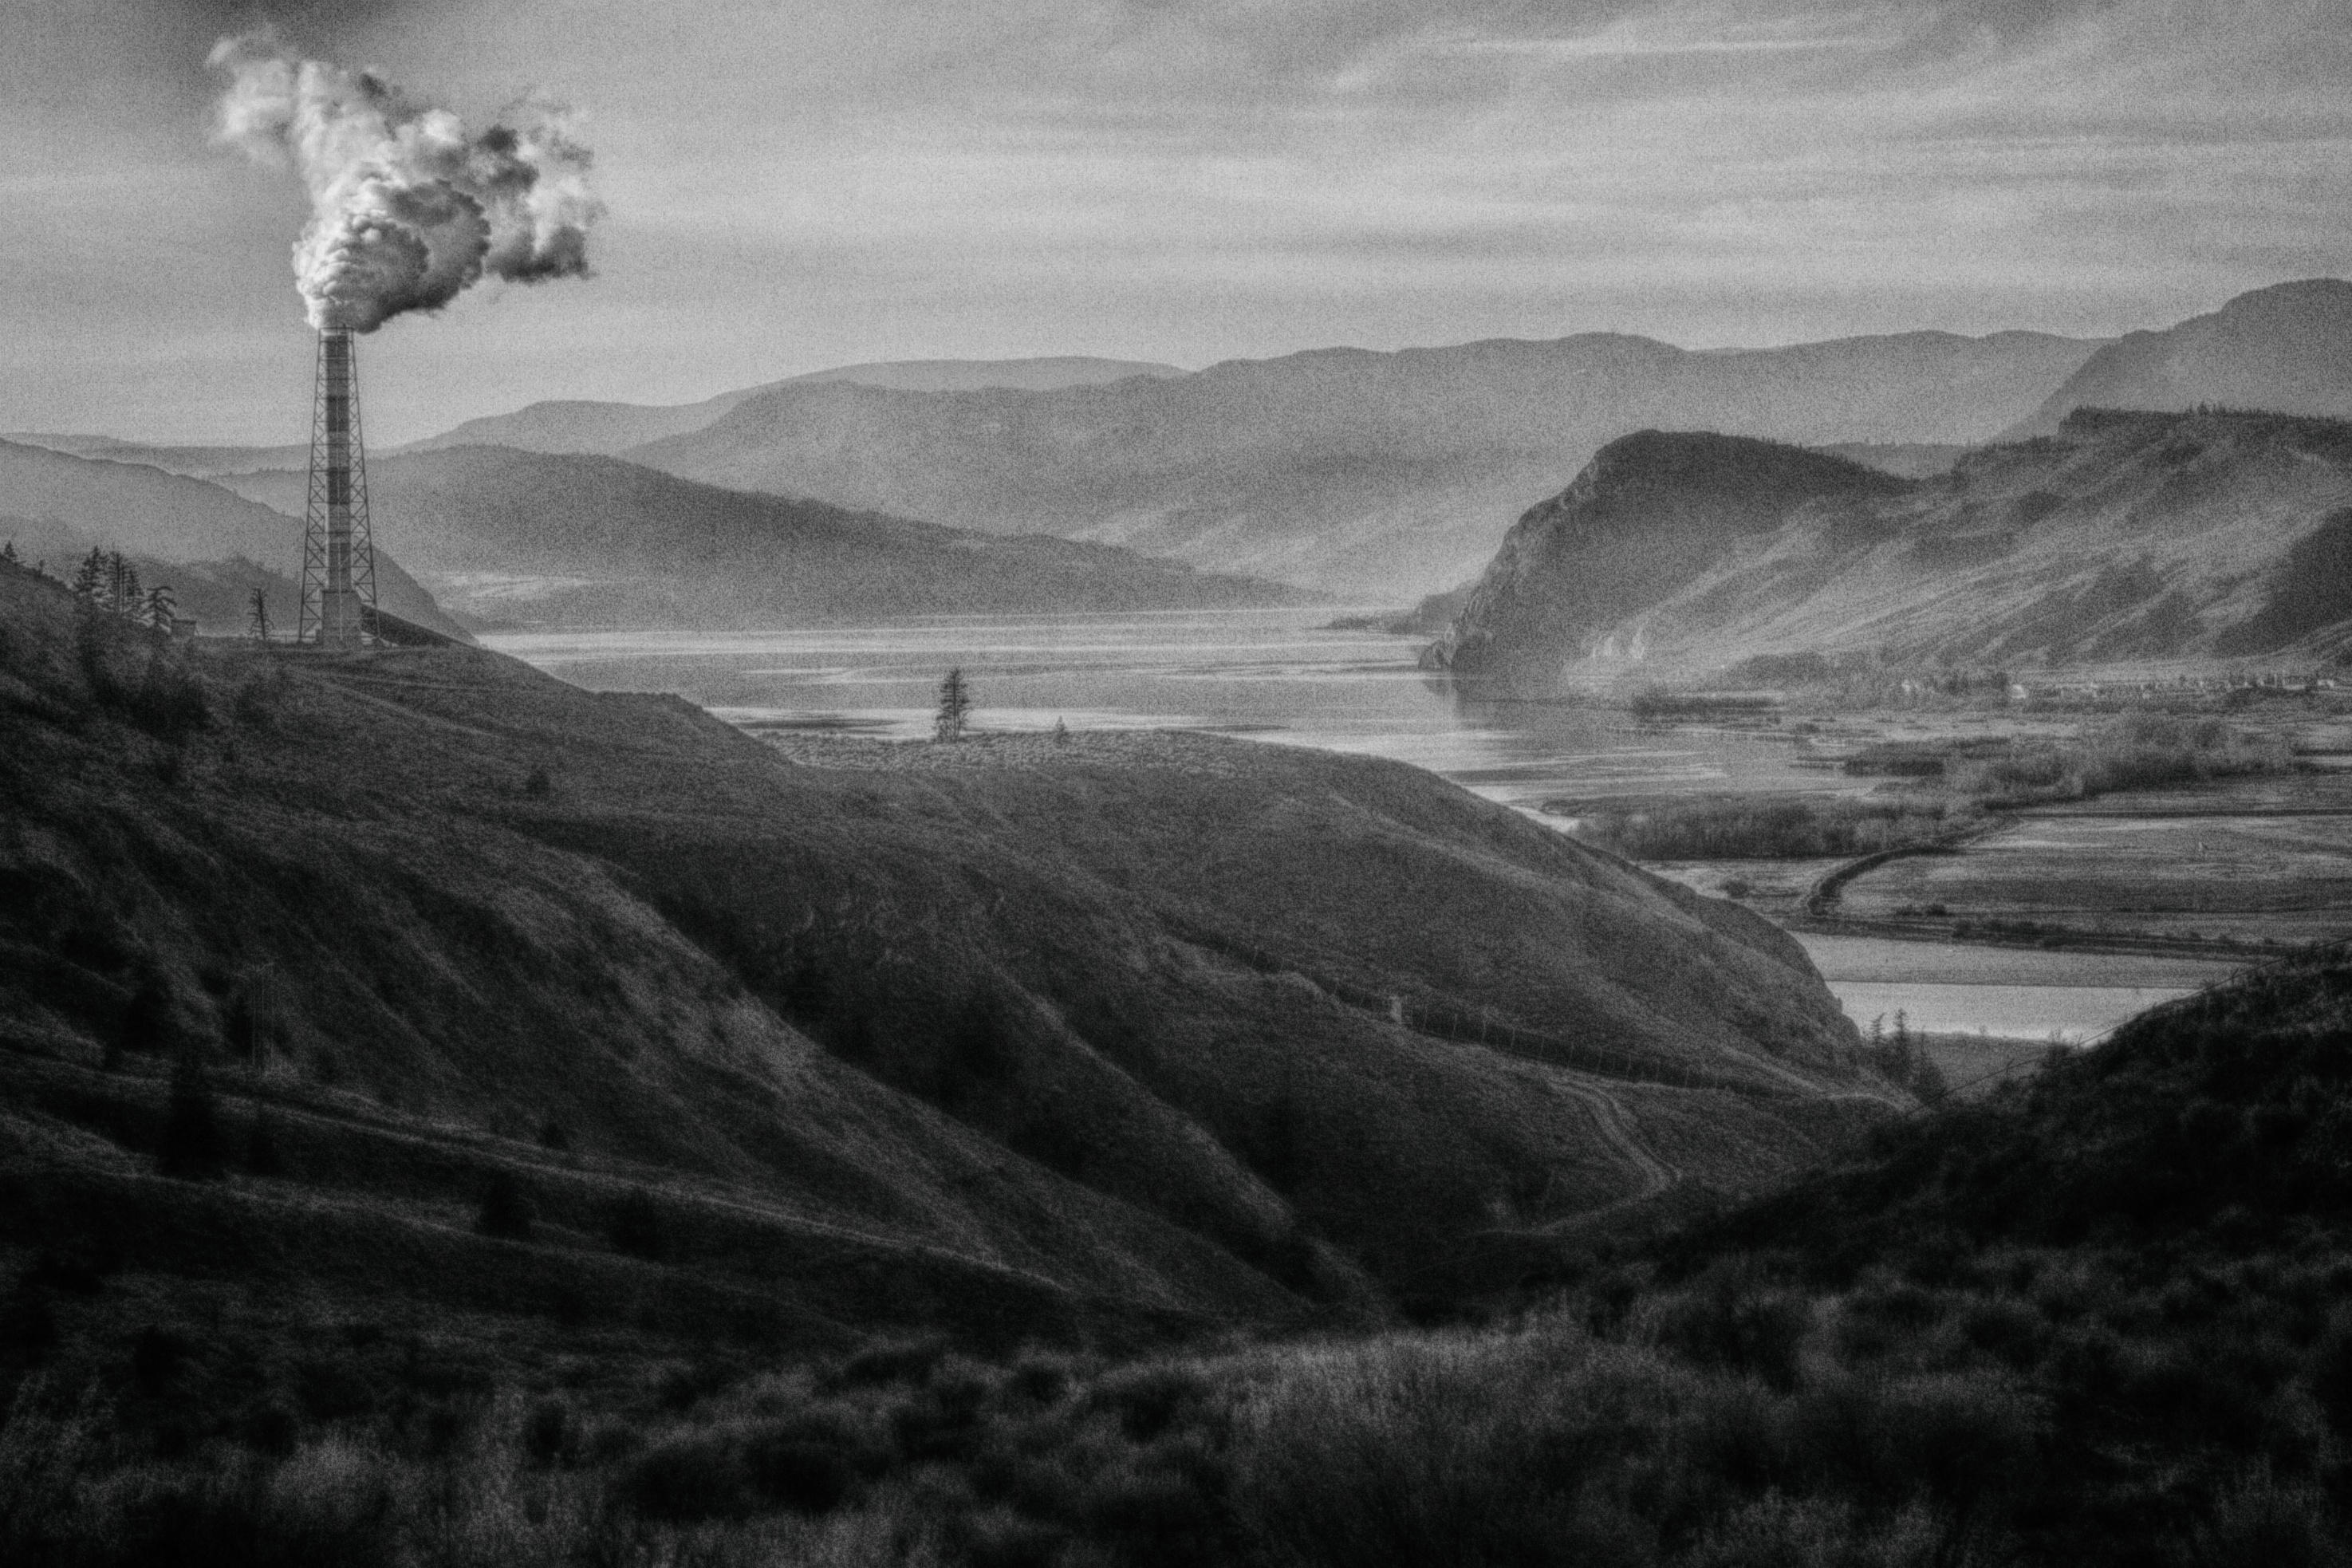
landscape, coast, nature, rock, mountain, snow, cloud, black and white, mist, photography, hill, darkness, monochrome, bw, hdr, loch, monochrome photography, atmospheric phenomenon, mountainous landforms